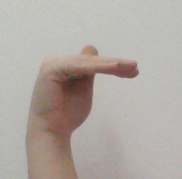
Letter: khaa